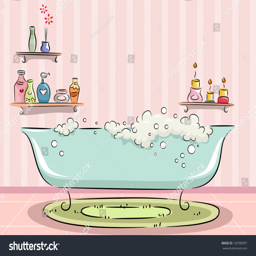
illustration of a bathtub with bubbles in a girly bathroom